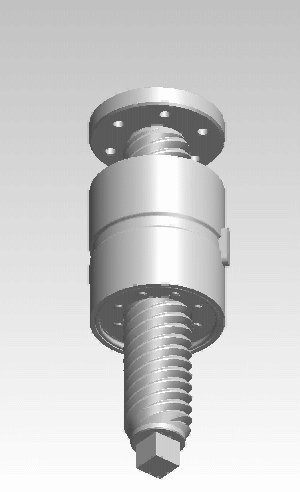
Une vis à rouleaux satellites, également appelée vis à rouleaux planétaires, est un mécanisme assurant la conversion d'un mouvement de rotation en un mouvement de translation. C'est un équivalent du mécanisme de vis-écrou, où des vis, appelées rouleaux, sont intercalées entre les deux pièces.